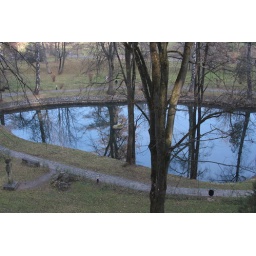
Once upon a time there was a beautiful girl sitting by the lake and watching the leaves falling. by lagunablu